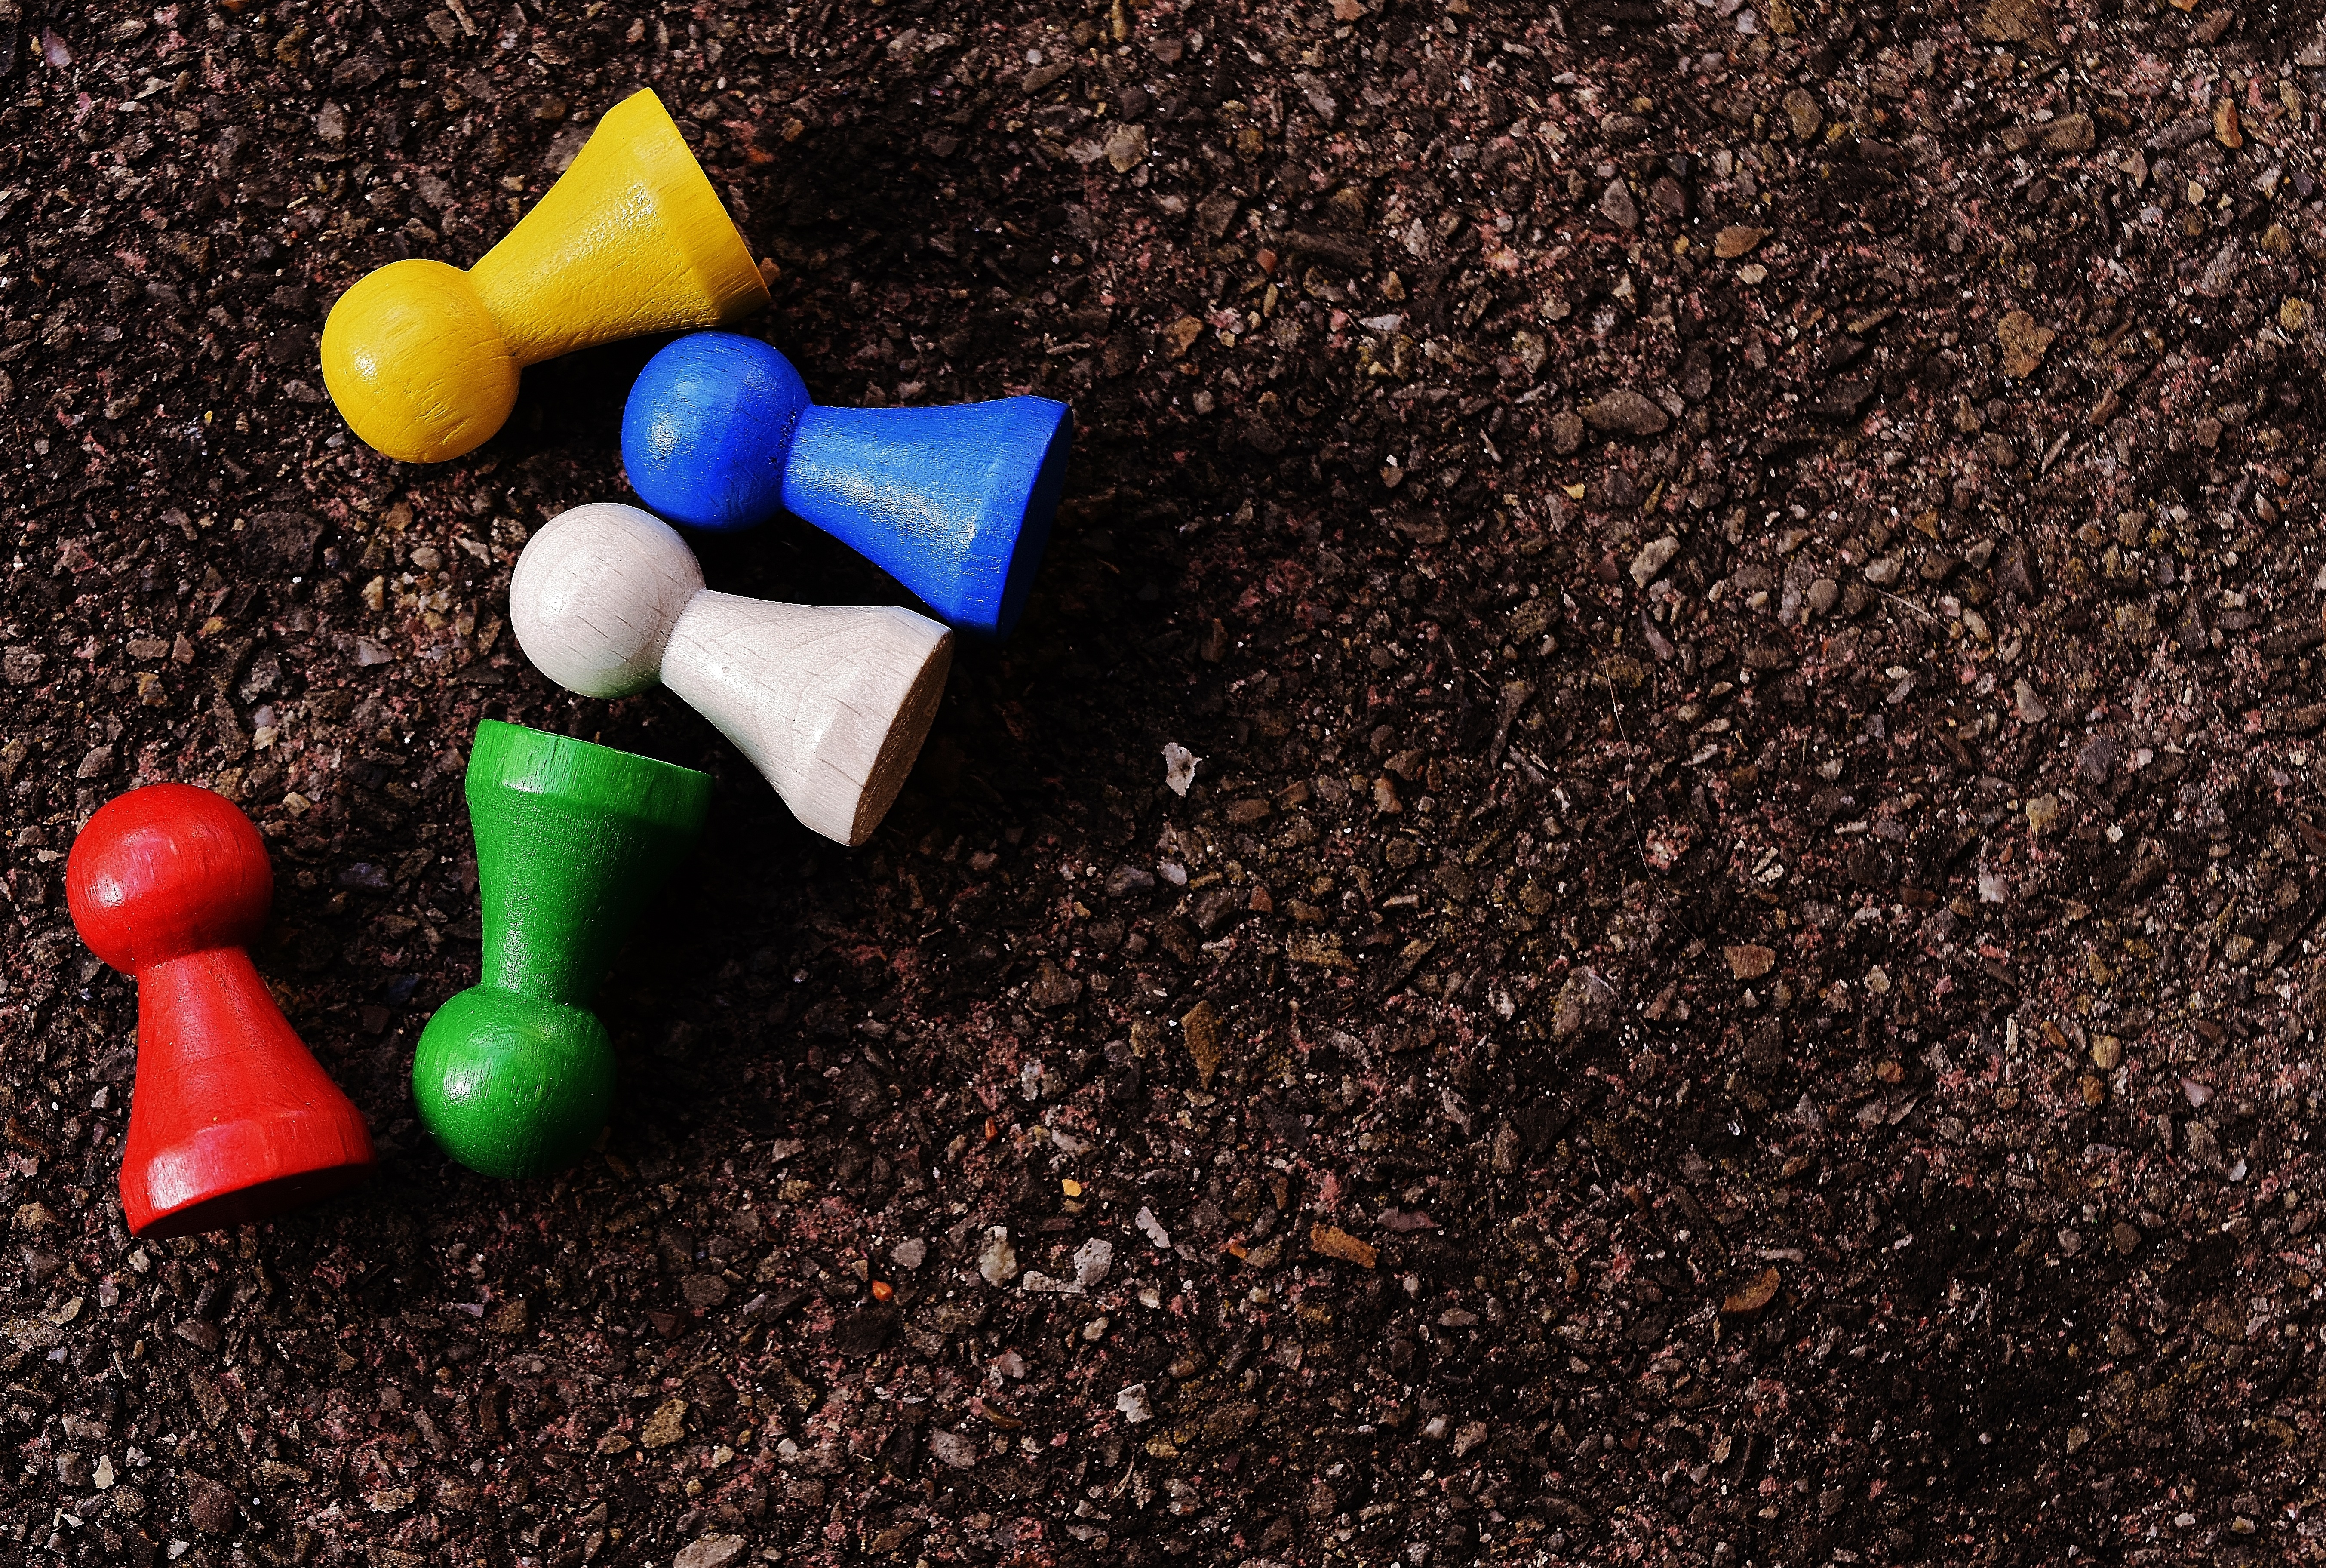
wood, white, play, green, red, color, soil, blue, colorful, yellow, children, toys, figures, macro photography, game characters, play stone